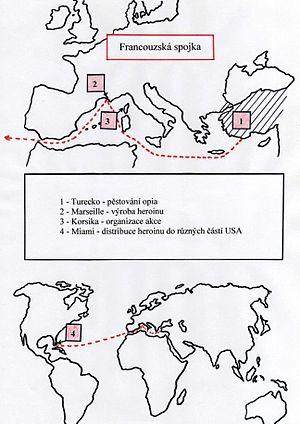
La French Connection [ˈfɹɛnt͡ʃ kəˈnɛkʃən], parfois appelée Corsican Connection [ˈkɔːsɪkən kəˈnɛkʃən], désigne l'ensemble des acteurs qui prennent part à l'exportation d'héroïne aux États-Unis depuis la France, des années trente aux années soixante-dix. Il s'agit de réseaux et équipes implantés pour la plupart à Marseille et Paris. Importée en France depuis l'Orient, la morphine-base issue du pavot est transformée en héroïne dans des laboratoires installés dans la région marseillaise, puis est expédiée aux États-Unis et au Canada par différents canaux. Les trafiquants français sont à cette époque les principaux fournisseurs des organisations criminelles américaines et le crime organisé corse joue un rôle central dans le trafic.
Le milieu marseillais désigne le crime organisé en provenance ou opérant dans la ville française de Marseille et sa région proche. Entré dans l'imaginaire collectif de la ville et associé à son image, il fait l'objet d'une littérature abondante et inspire de nombreuses fictions.